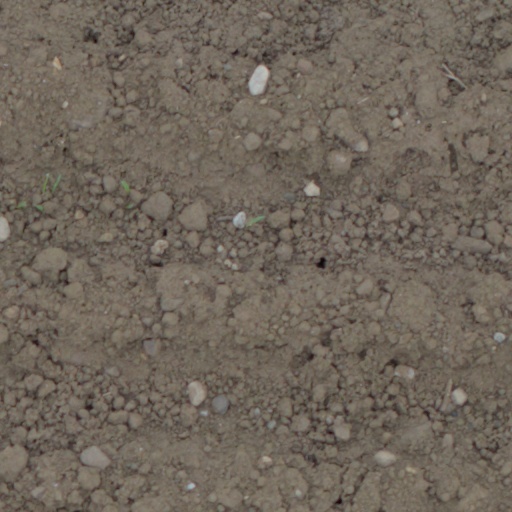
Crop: wheat